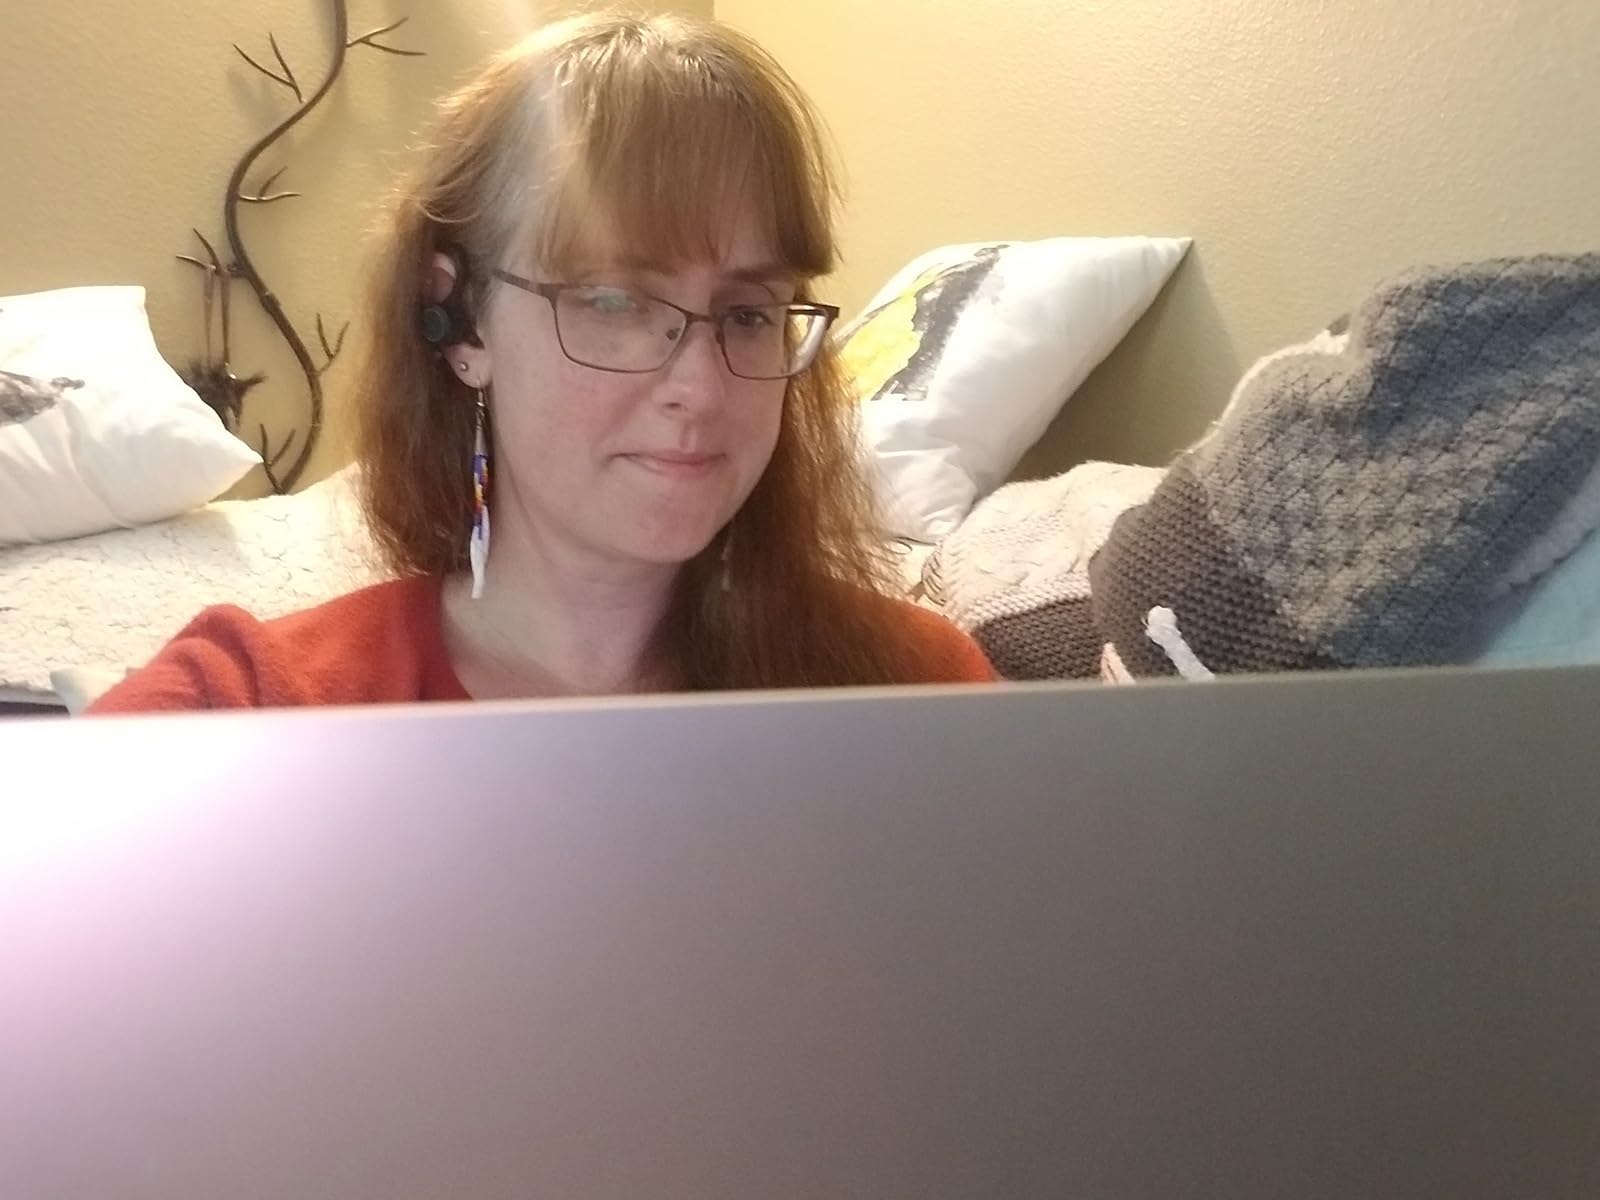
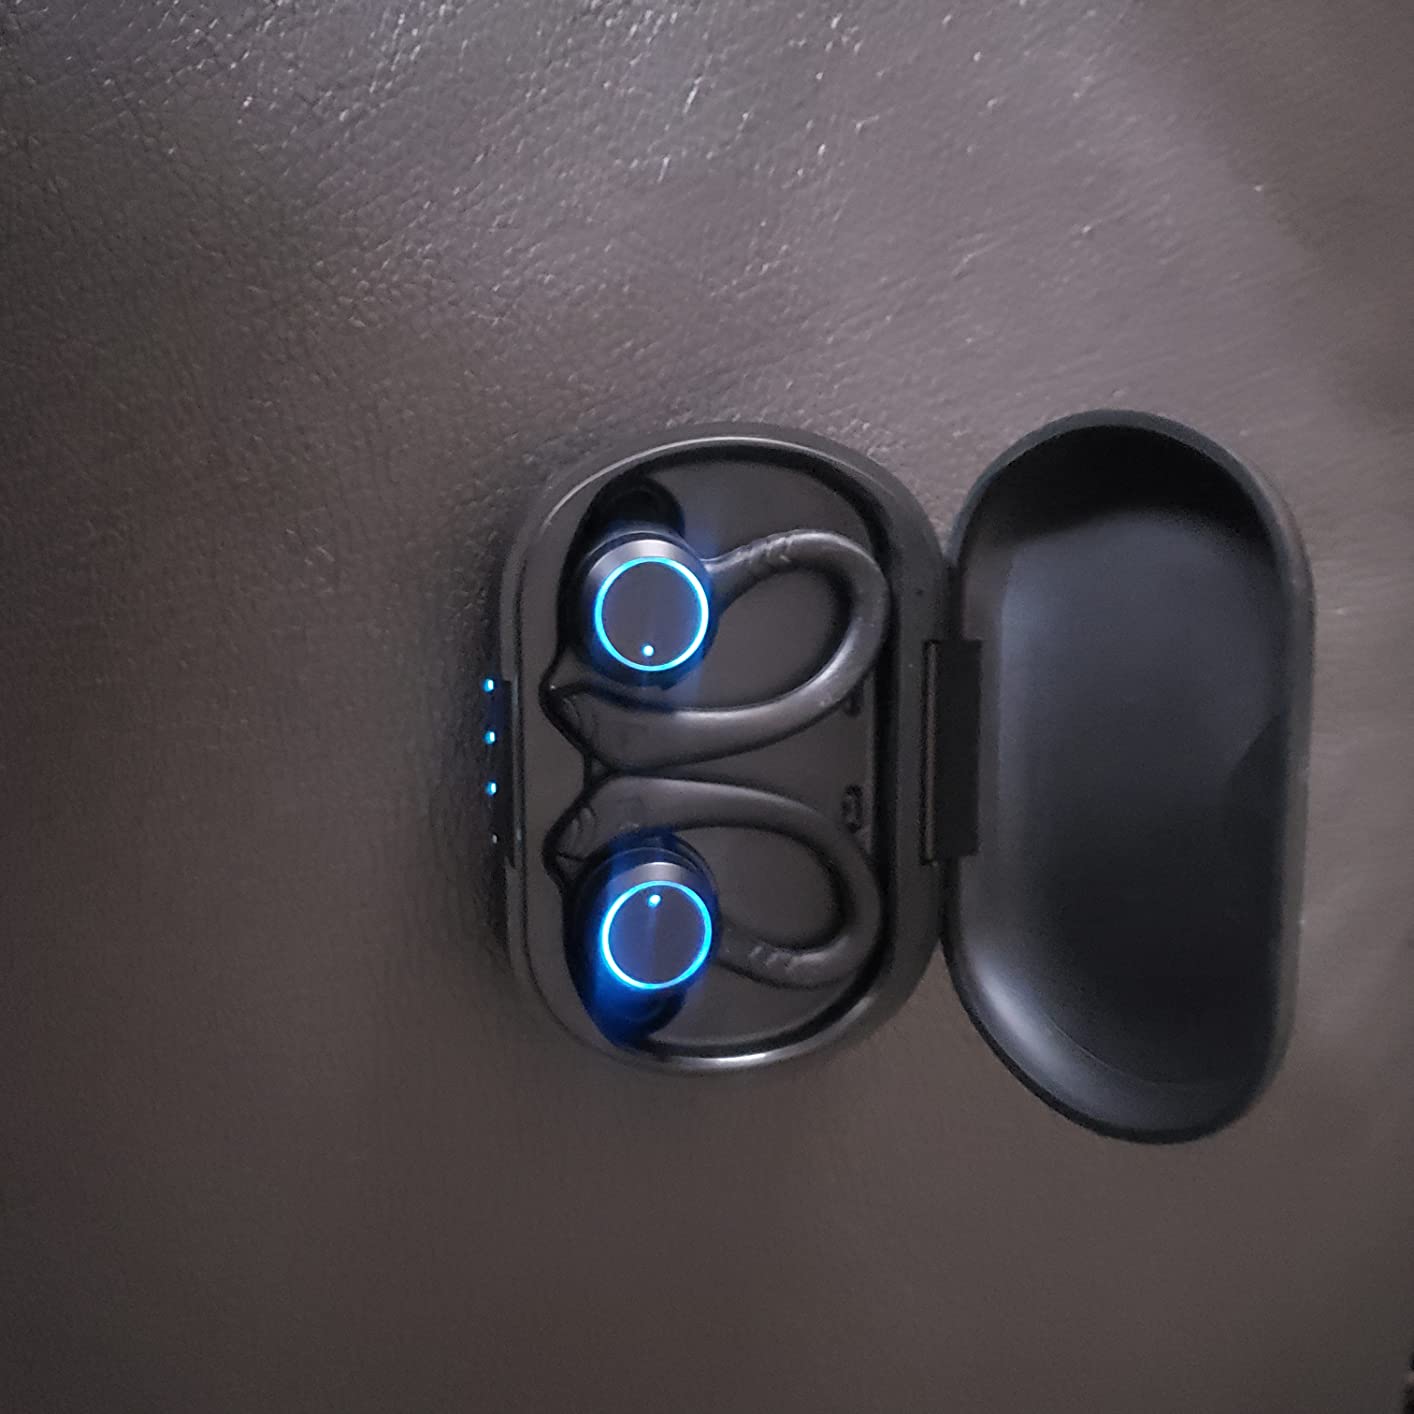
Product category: earbuds
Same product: yes